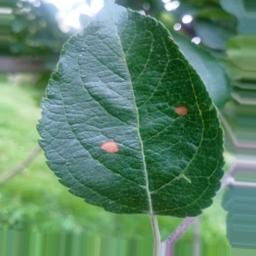
Label: Alternaria